Castaways Beach, Queensland

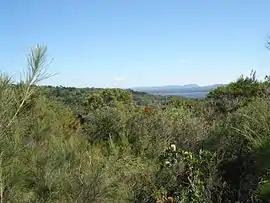
The view from Castaways Beach across the Noosa National Park to Lake Weyba with the Noosa Hinterland in the distance

Castaways Beach is a coastal suburb in the Shire of Noosa, Queensland, Australia. It is located by road south-east of Noosa Heads. In the , Castaways Beach had a population of 683 people.